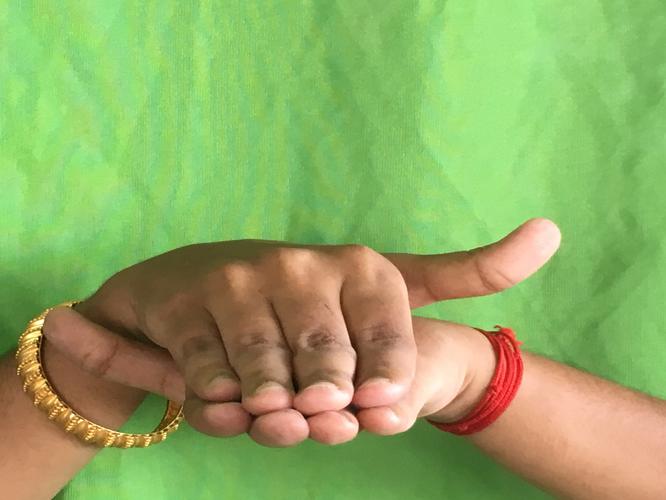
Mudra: Matsya
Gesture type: double_hand